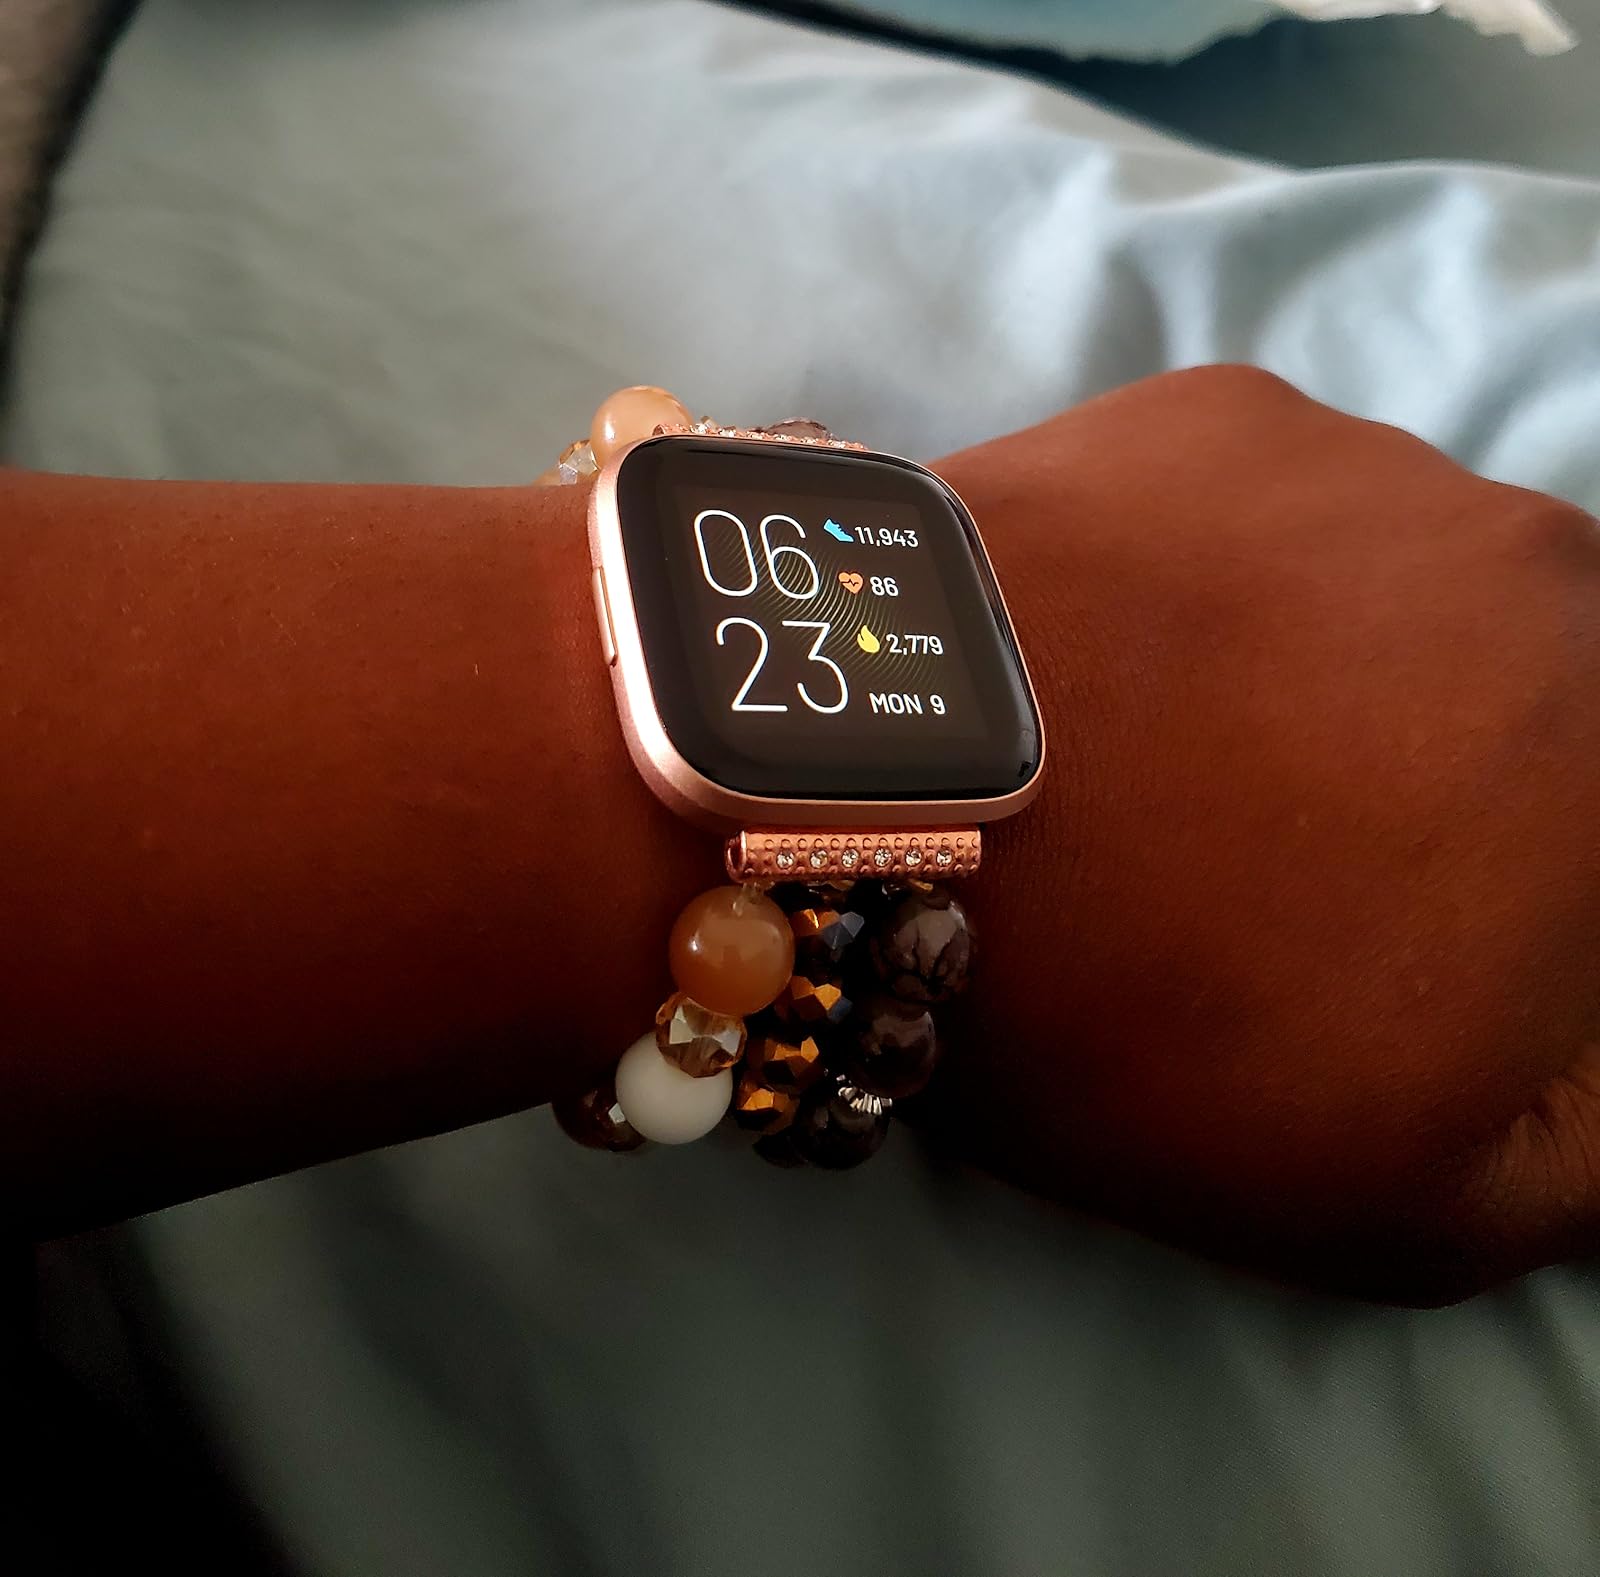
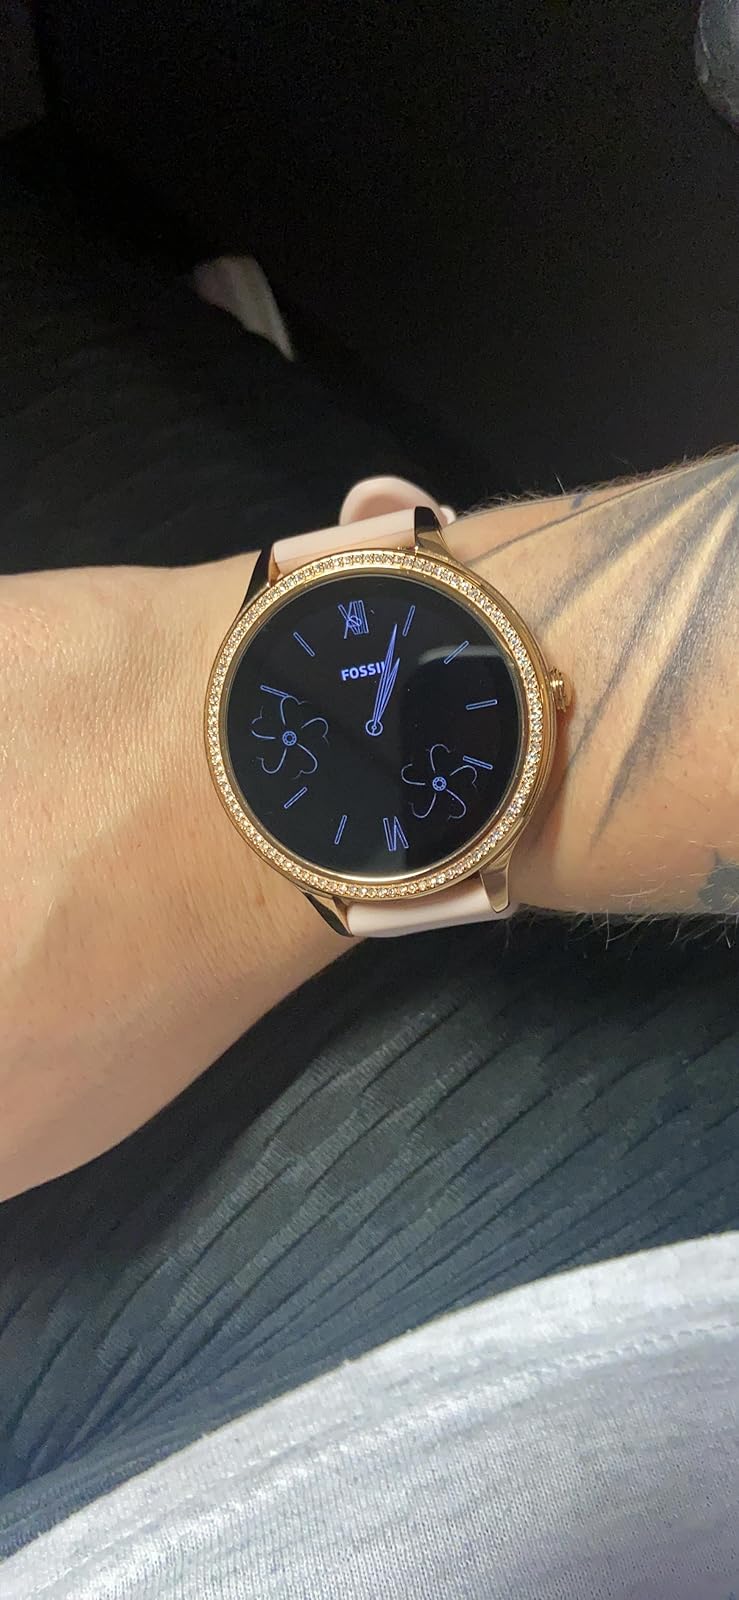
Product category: smartwatch
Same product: no